Kolumittayi

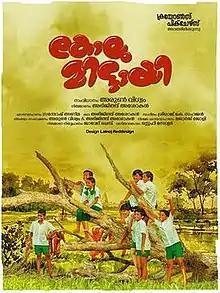
Theatrical release poster

Kolumittayi (English: "Stick Candy") is a 2016 Indian Malayalam-language children's film directed by Arun Viswam. The film set in the 1980s, tells the story of Unni (Gourav Menon) and his three friends Abu, Lalu, and Varkey. Others in the cast includes Saiju Kurup, Dinesh Prabhakar, Sohan Seenulal, Dr. Roney, Kalabhavan Prajod, Gokulan, Devi Ajith, Krishnaprabha, Priyanka and 30 other child actors.